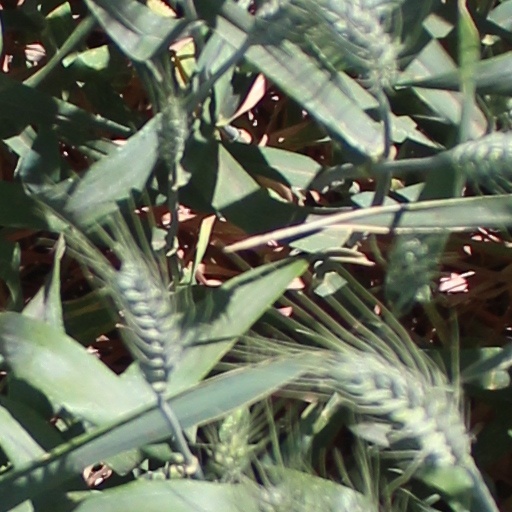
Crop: wheat